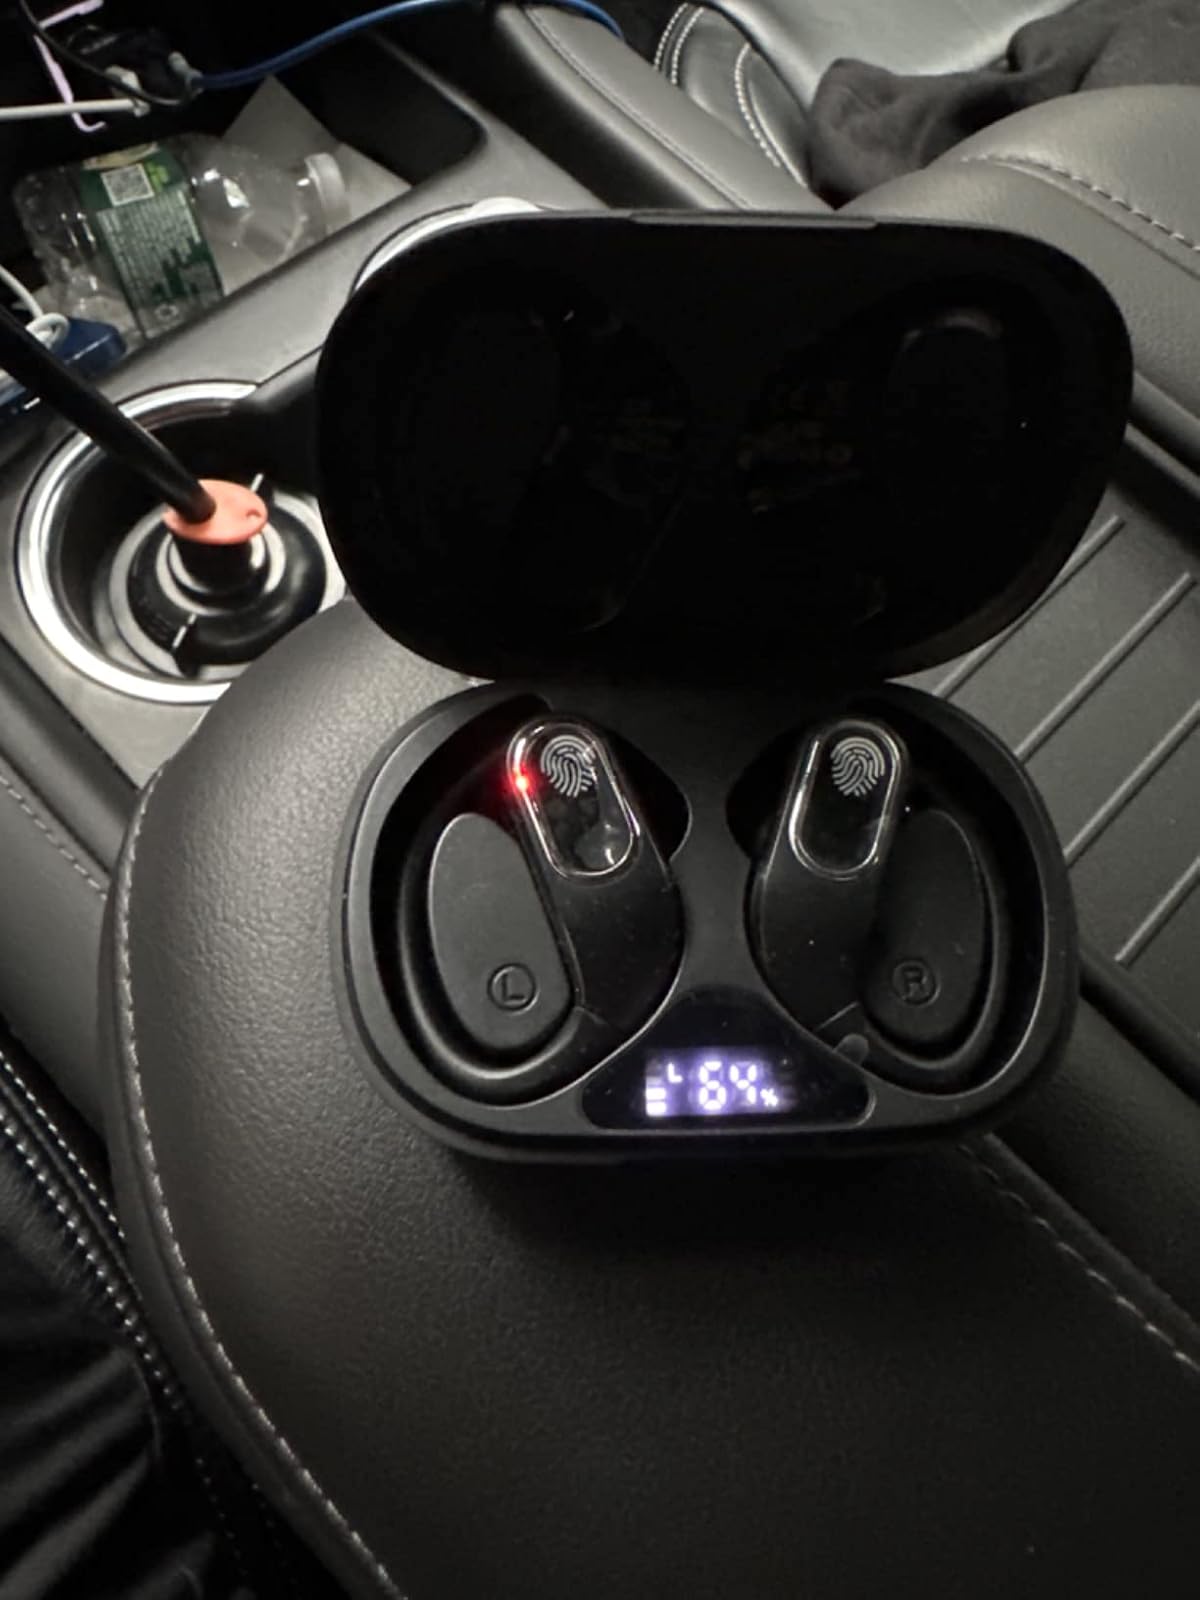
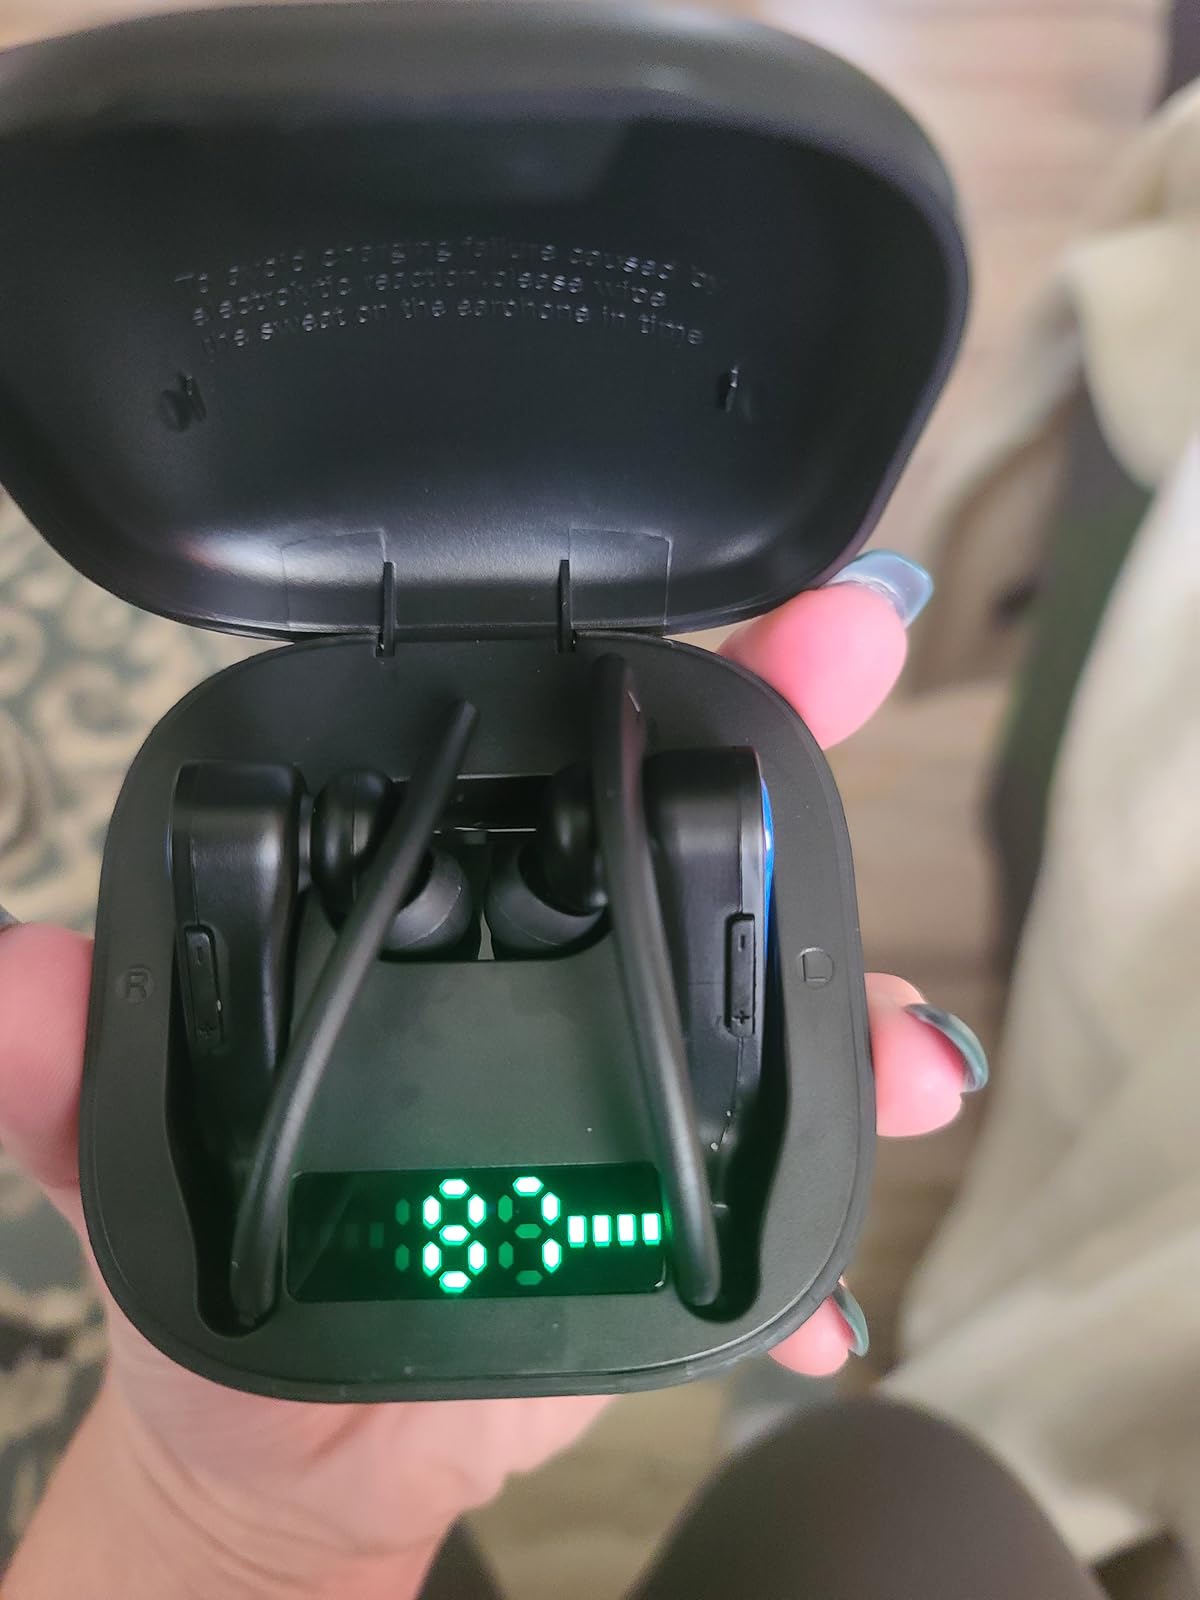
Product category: earbuds
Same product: no